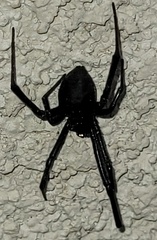
Species: Lactrodectus_hesperus